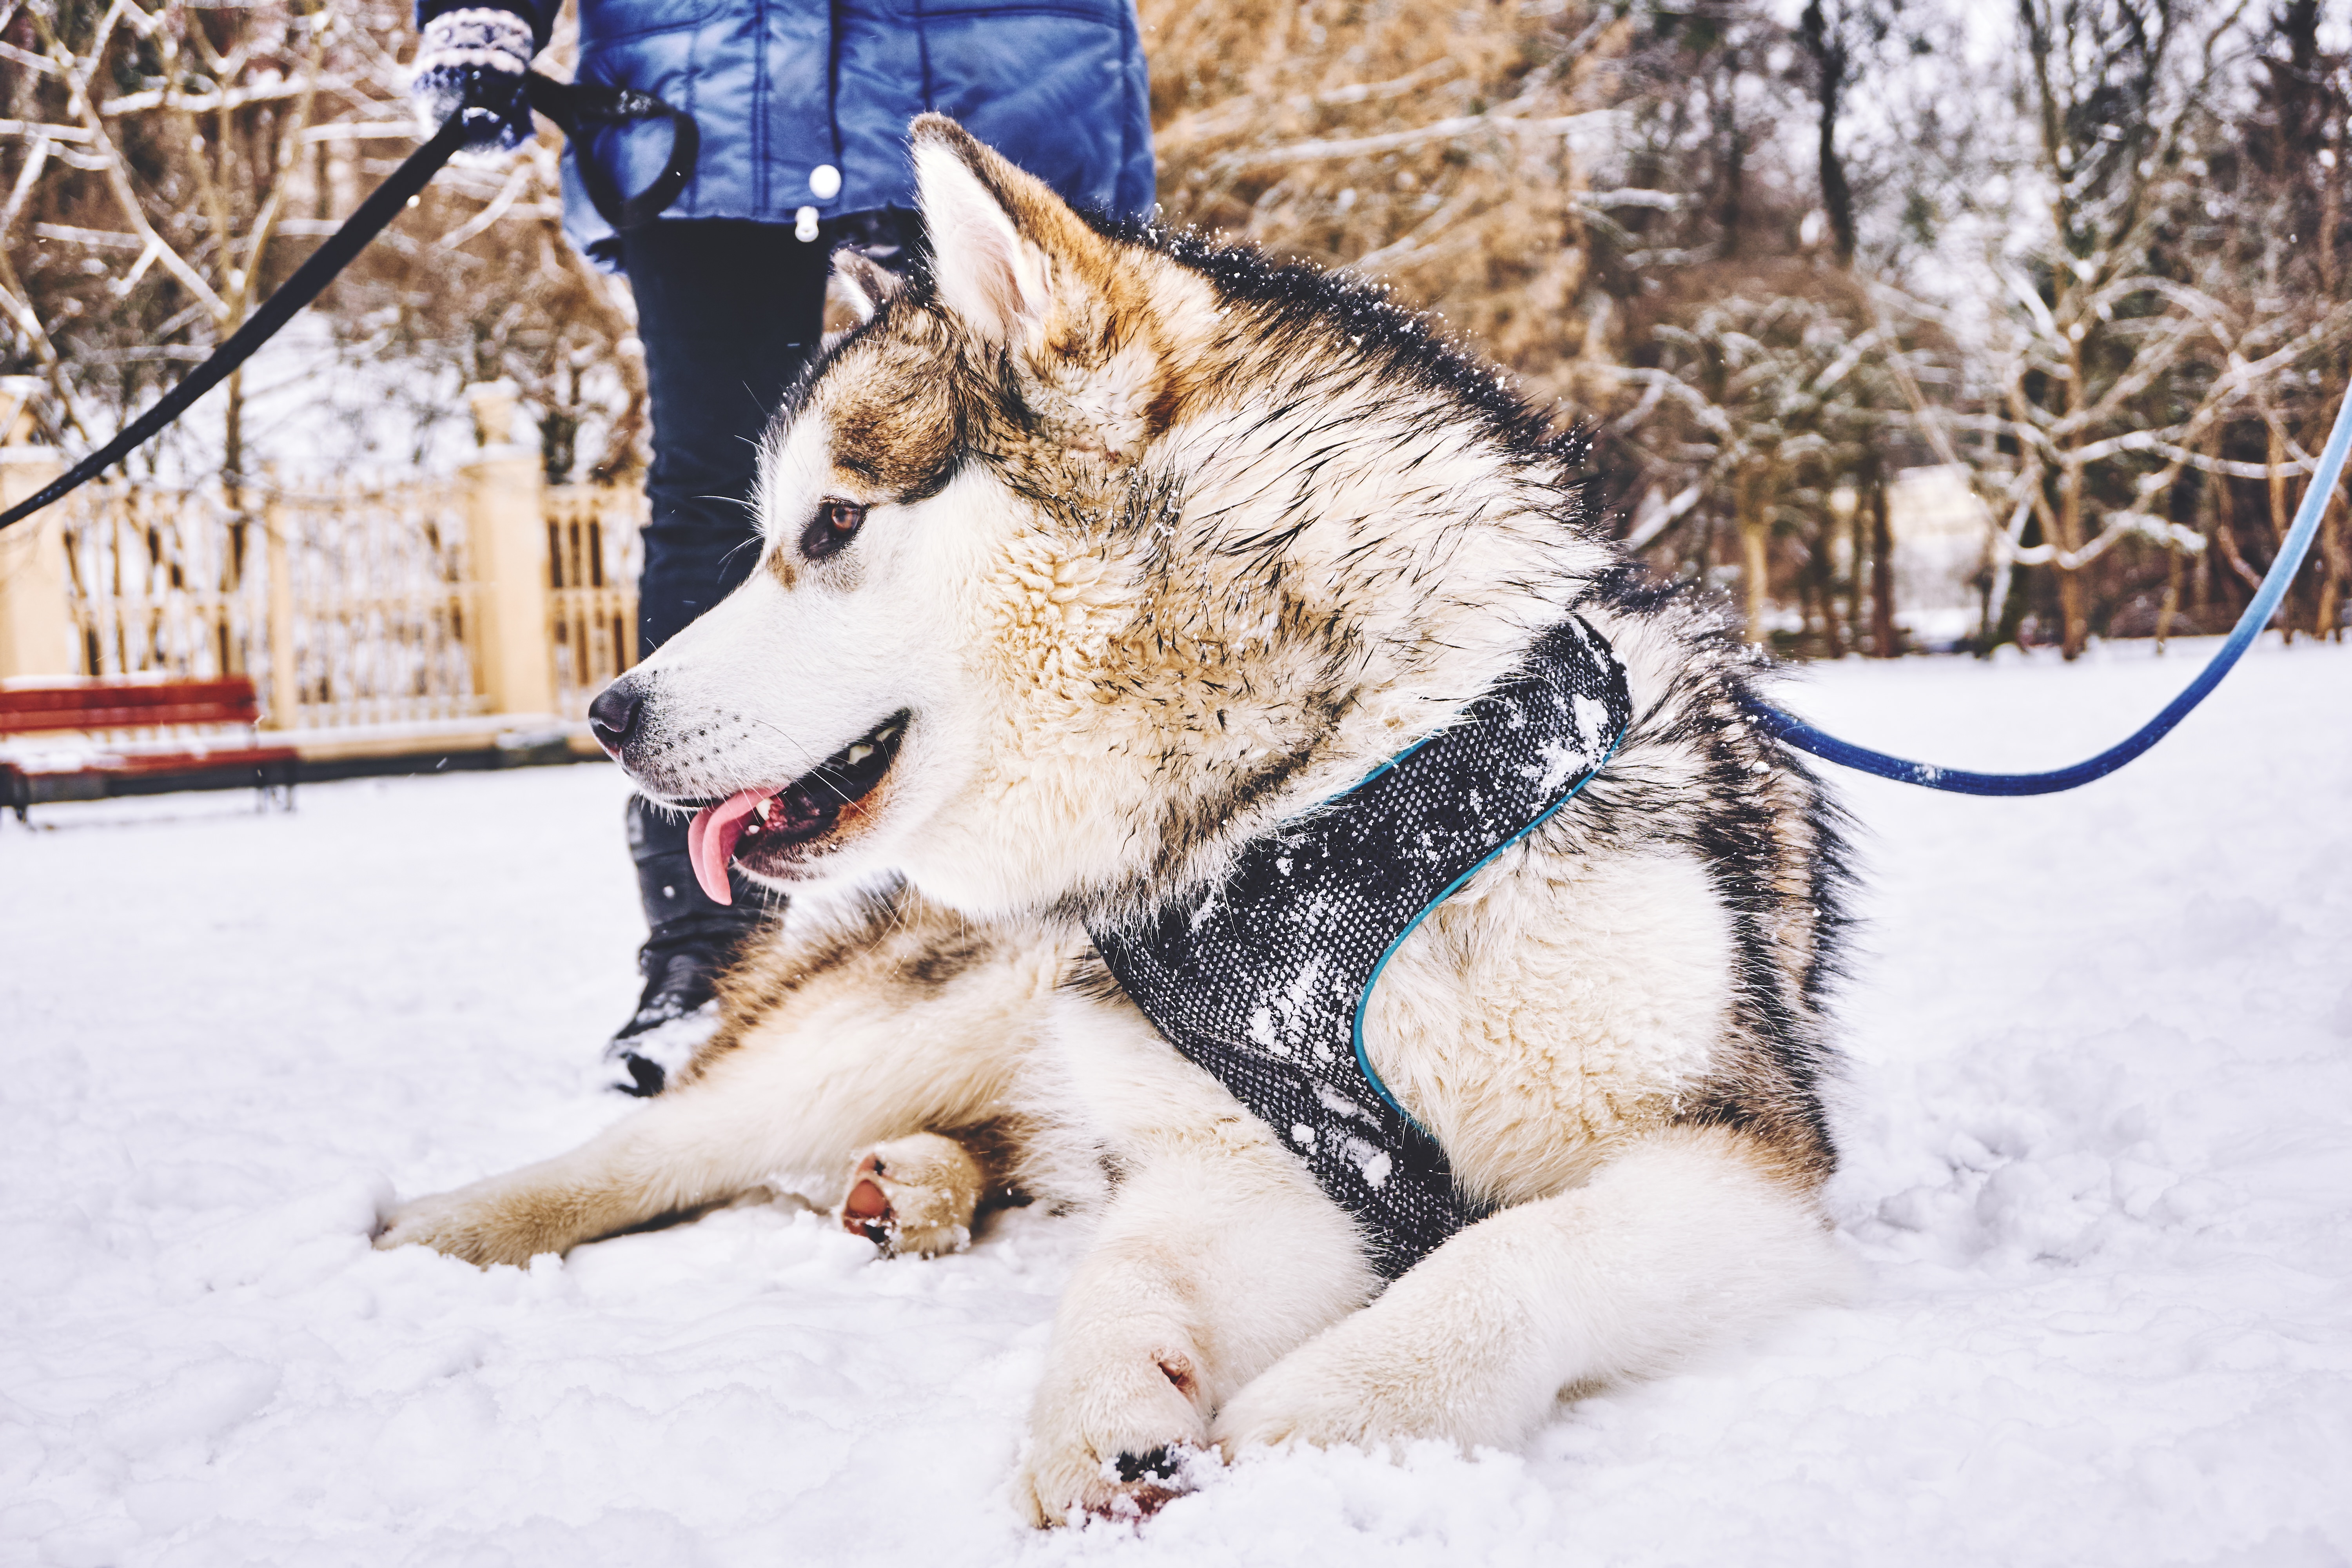
snow, cold, winter, dog, animal, canine, pet, vehicle, mammal, vertebrate, sled dog, siberian husky, alaskan malamute, dog like mammal, saarloos wolfdog, wolfdog, czechoslovakian wolfdog, dog breed group, greenland dog, east siberian laika, west siberian laika, j mthund, dog crossbreeds, tamaskan dog, norwegian elkhound, east european shepherd, sled dog racing